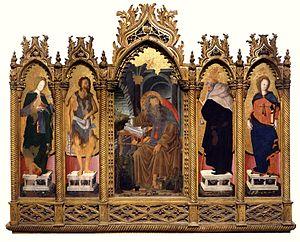
Francesco Squarcione, né en 1394, 1395 ou 1397 à Padoue, et mort en 1468, 1470 ou 1474 à Padoue ou Venise, est un peintre italien de la Renaissance.